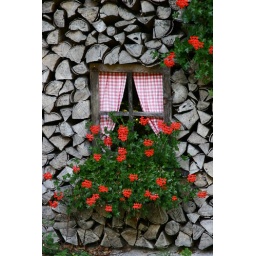
Window with flowers on the Cool fake houses made out of chopped wood, near Stans Switzerland